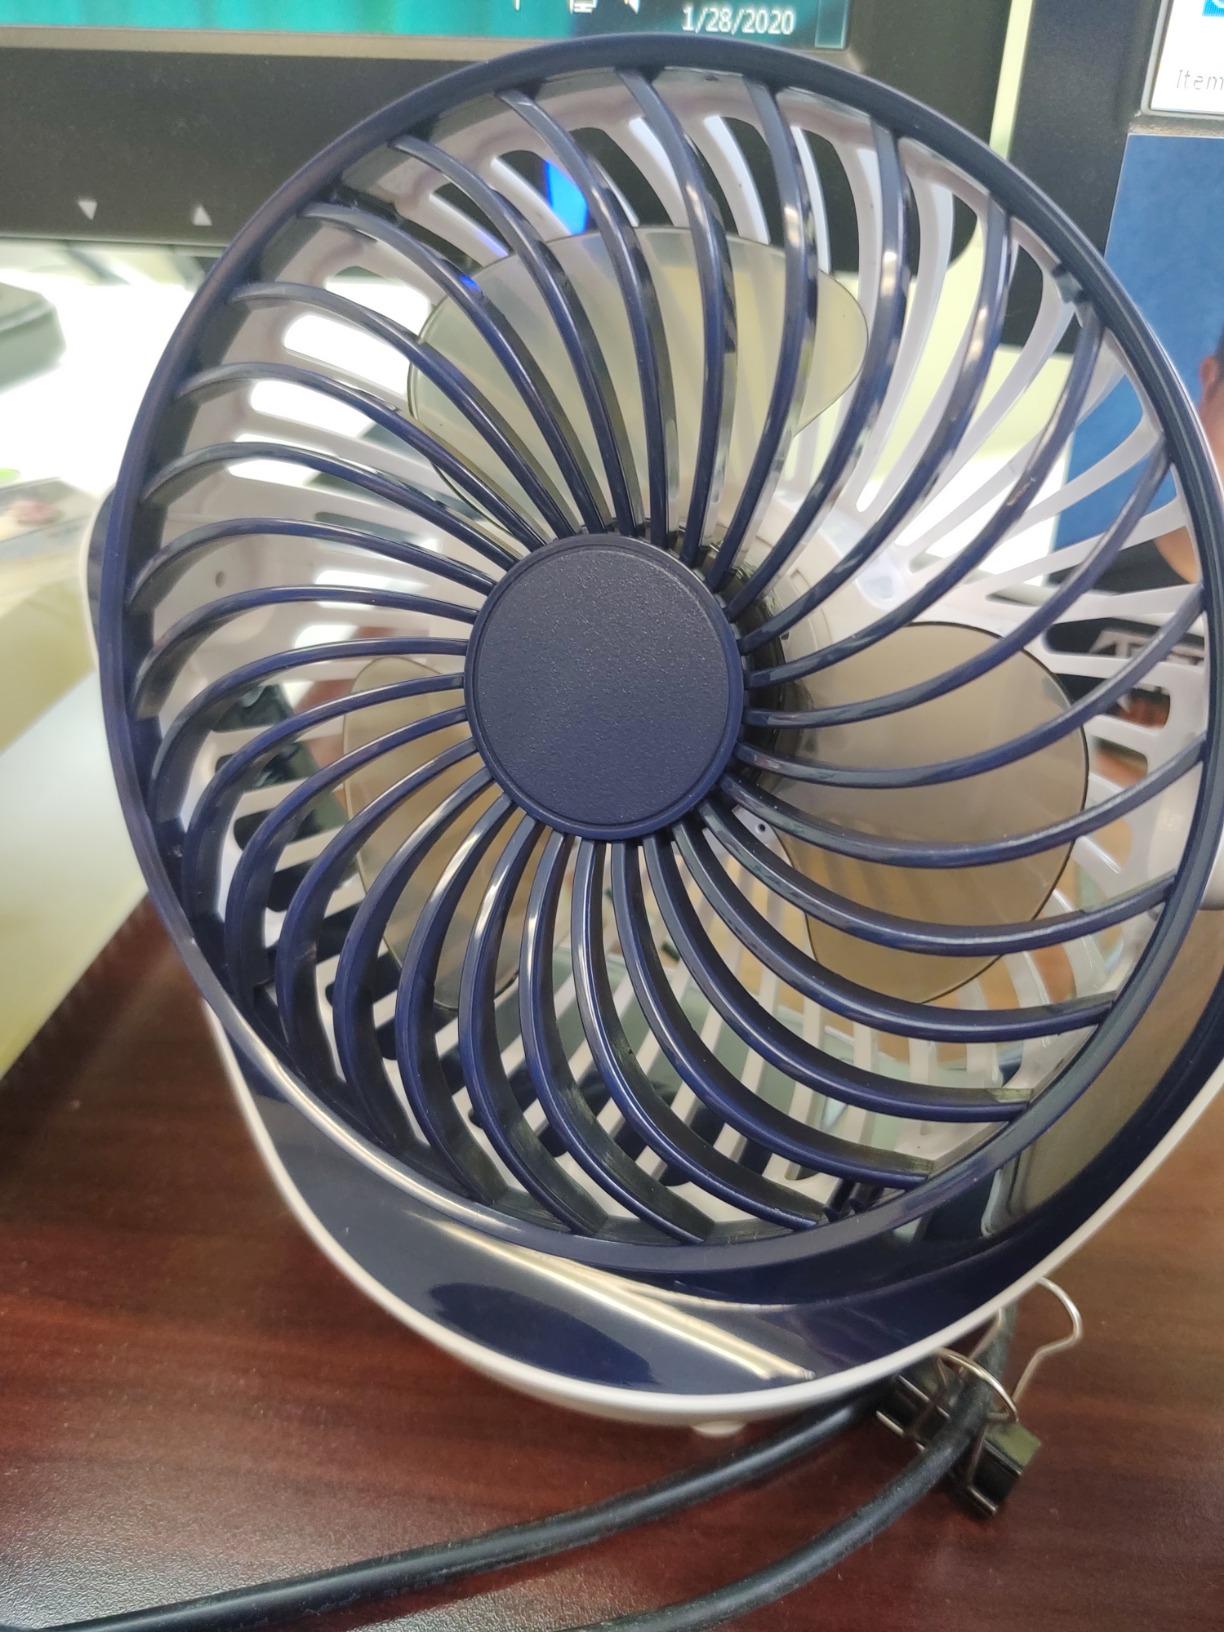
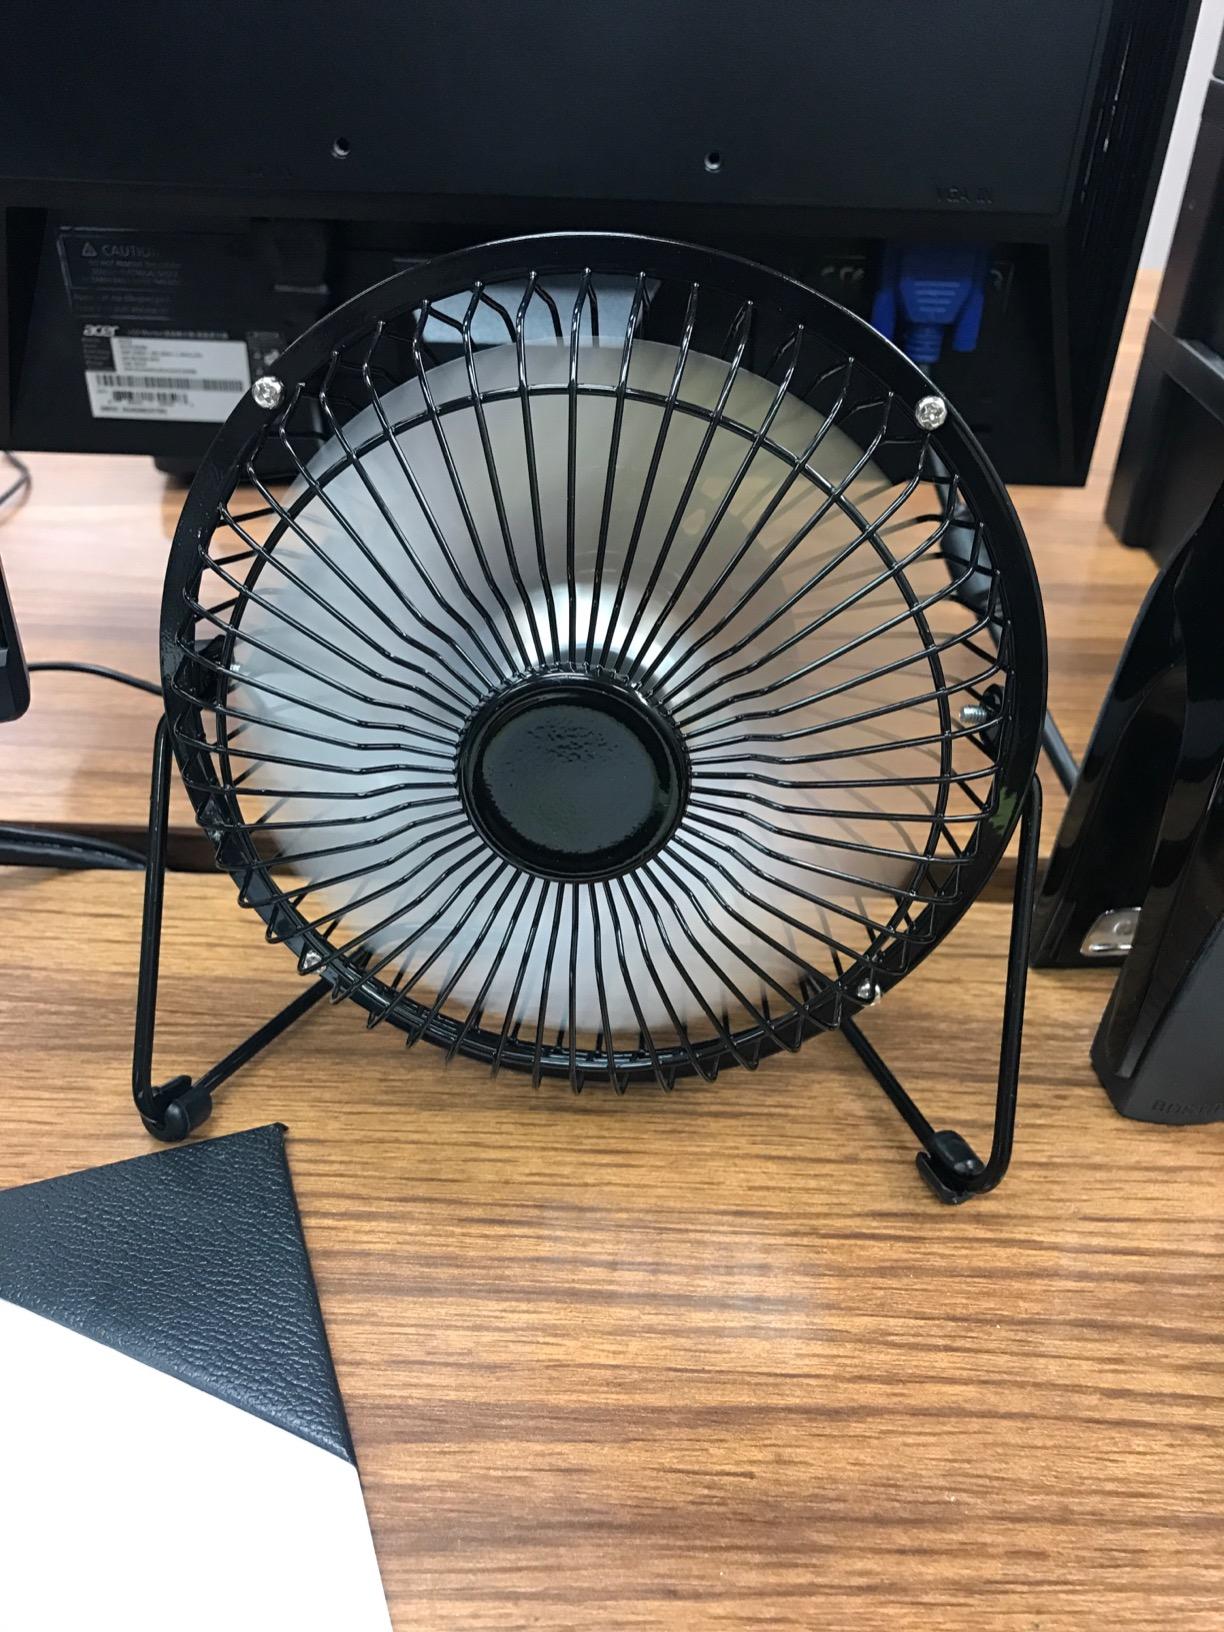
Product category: fan
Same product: no